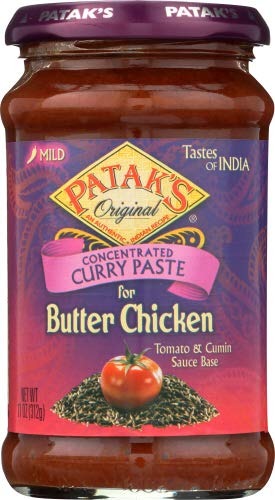
Item Name: PATAKS PASTE BUTTER CHICKEN 11OZ ( pack of 2)
Value: 2.0
Unit: Count

Price: 12.29